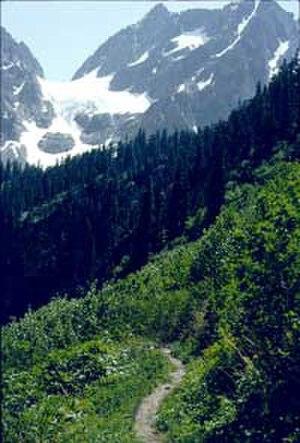
Le Pacific Crest Trail ou Pacific Crest National Scenic Trail, abrégé PCT, est un sentier de grande randonnée et d'équitation de l'ouest des États-Unis. Allant de la frontière mexicaine à la frontière canadienne, il est long de 4 240 km. Il parcourt la plus grande partie de la Sierra Nevada et de la chaîne des Cascades. Le Pacific Crest Trail est situé entre 160 et 241 km de l'océan Pacifique, parallèle à celui-ci. Son point le plus haut culmine à 4 009 mètres d'altitude, au Col Forester, dans la Sierra Nevada, son point le plus bas est à 42,6 mètres, à Cascade Locks, dans l'Oregon.